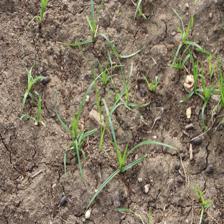
Label: Grass